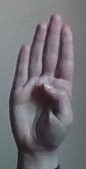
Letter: kaaf